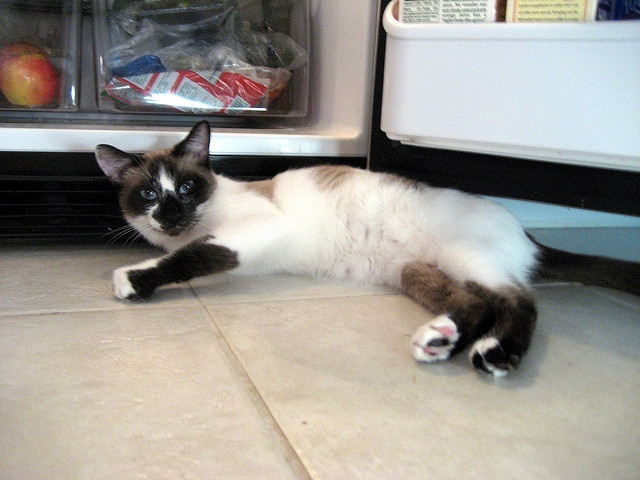
A cat reclining on the floor in front of an open refreigerator
A white and brown cat laying underneath the refrigerator door.
A Siamese cat laying in front of a refrigerator in a kitchen.
A black and white cat laying on the floor in front of an open refrigerator.
A domestic cat laying in from of an open refrigerator.